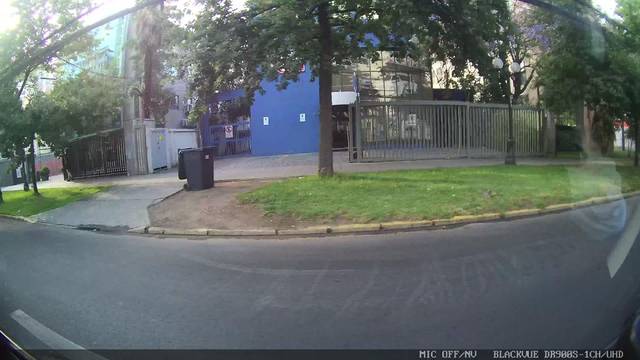
Region: Chile
Coordinates: -33.432, -70.613